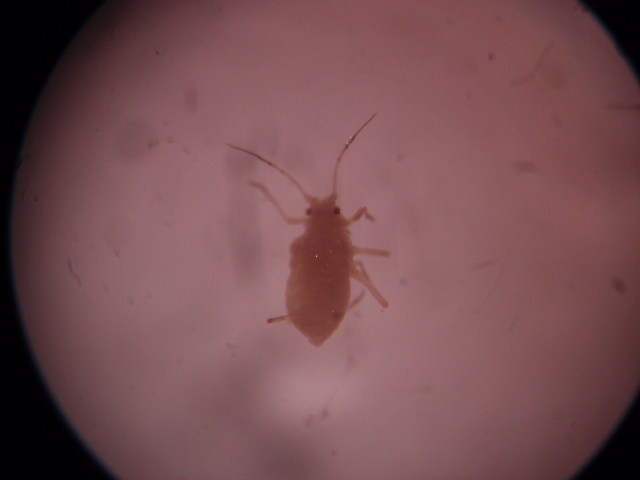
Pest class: green_peach_aphid